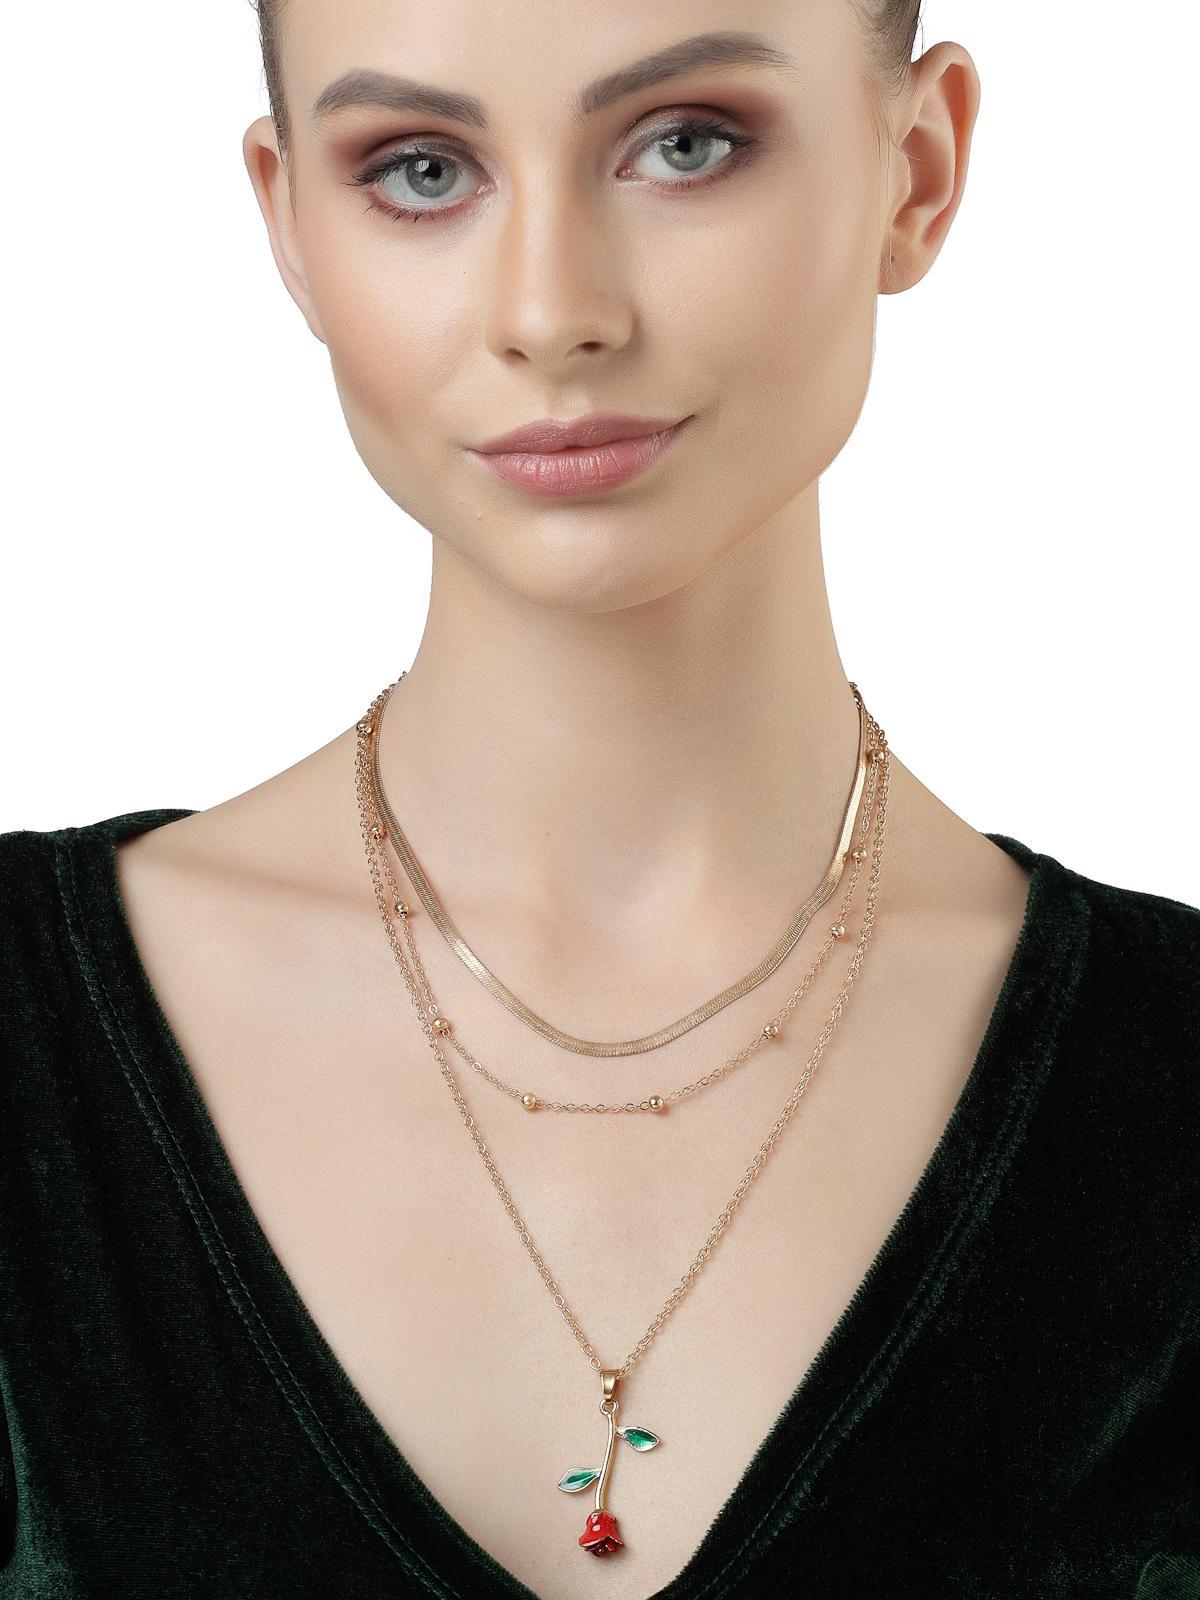
Scintillare by Sukkhi Artistically Gold Plated With Rose Floral Pendant Necklace for Women & Girls |Birthday Gift for Girls And Women Anniversary Gift for Wife| Gifts Collection|N106765
Type: Necklaces & Pendants
Brand: Scintillare by Sukkhi
Price: Rs. 310
 Embrace the allure of the Artistically Gold Plated Rose Floral Pendant Necklace by Scintillare from Sukkhi. This intricately designed necklace captures the essence of timeless beauty, making it a thoughtful birthday or anniversary gift for girls and women. The delicate rose floral pendant adds a touch of romance to any look, creating a captivating piece that stands out in Scintillare's Gifts Collection. Elevate your style with this artistic and charming necklace, a symbol of grace and elegance.Disclaimer:There may be slight variation in shade and colour due to photographic effects and monitor settings
Included: 1 Necklace